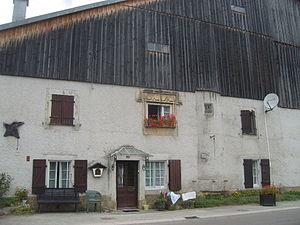
ferme comtoise à Malpas (Doubs - France)
Malpas est une commune française située dans le département du Doubs en région Bourgogne-Franche-Comté.